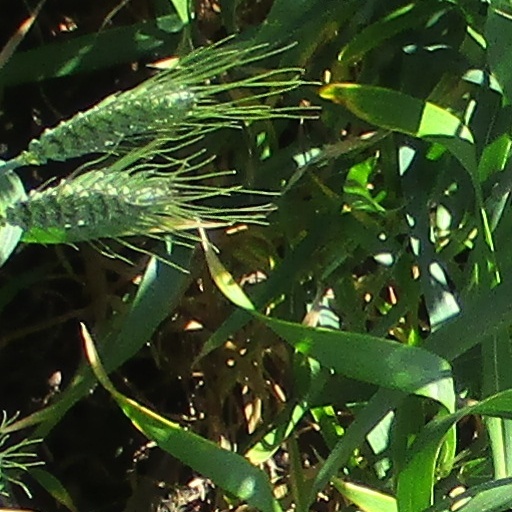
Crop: wheat